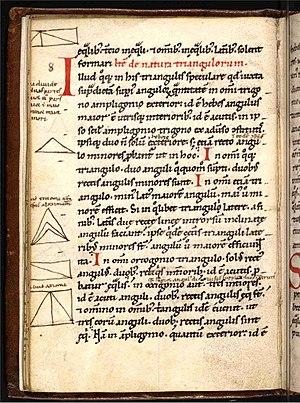
Isagoge Geometriae, fol 12v, traité de géométrie de Gerbert d'Aurillac, manuscrit bavarois du XIIe s, collection Schoenberg. Manuscrit numérisé consultable sur le site: http://dewey.library.upenn.edu/sceti/advancedsearch.cfm?CollectionID=schoenberg